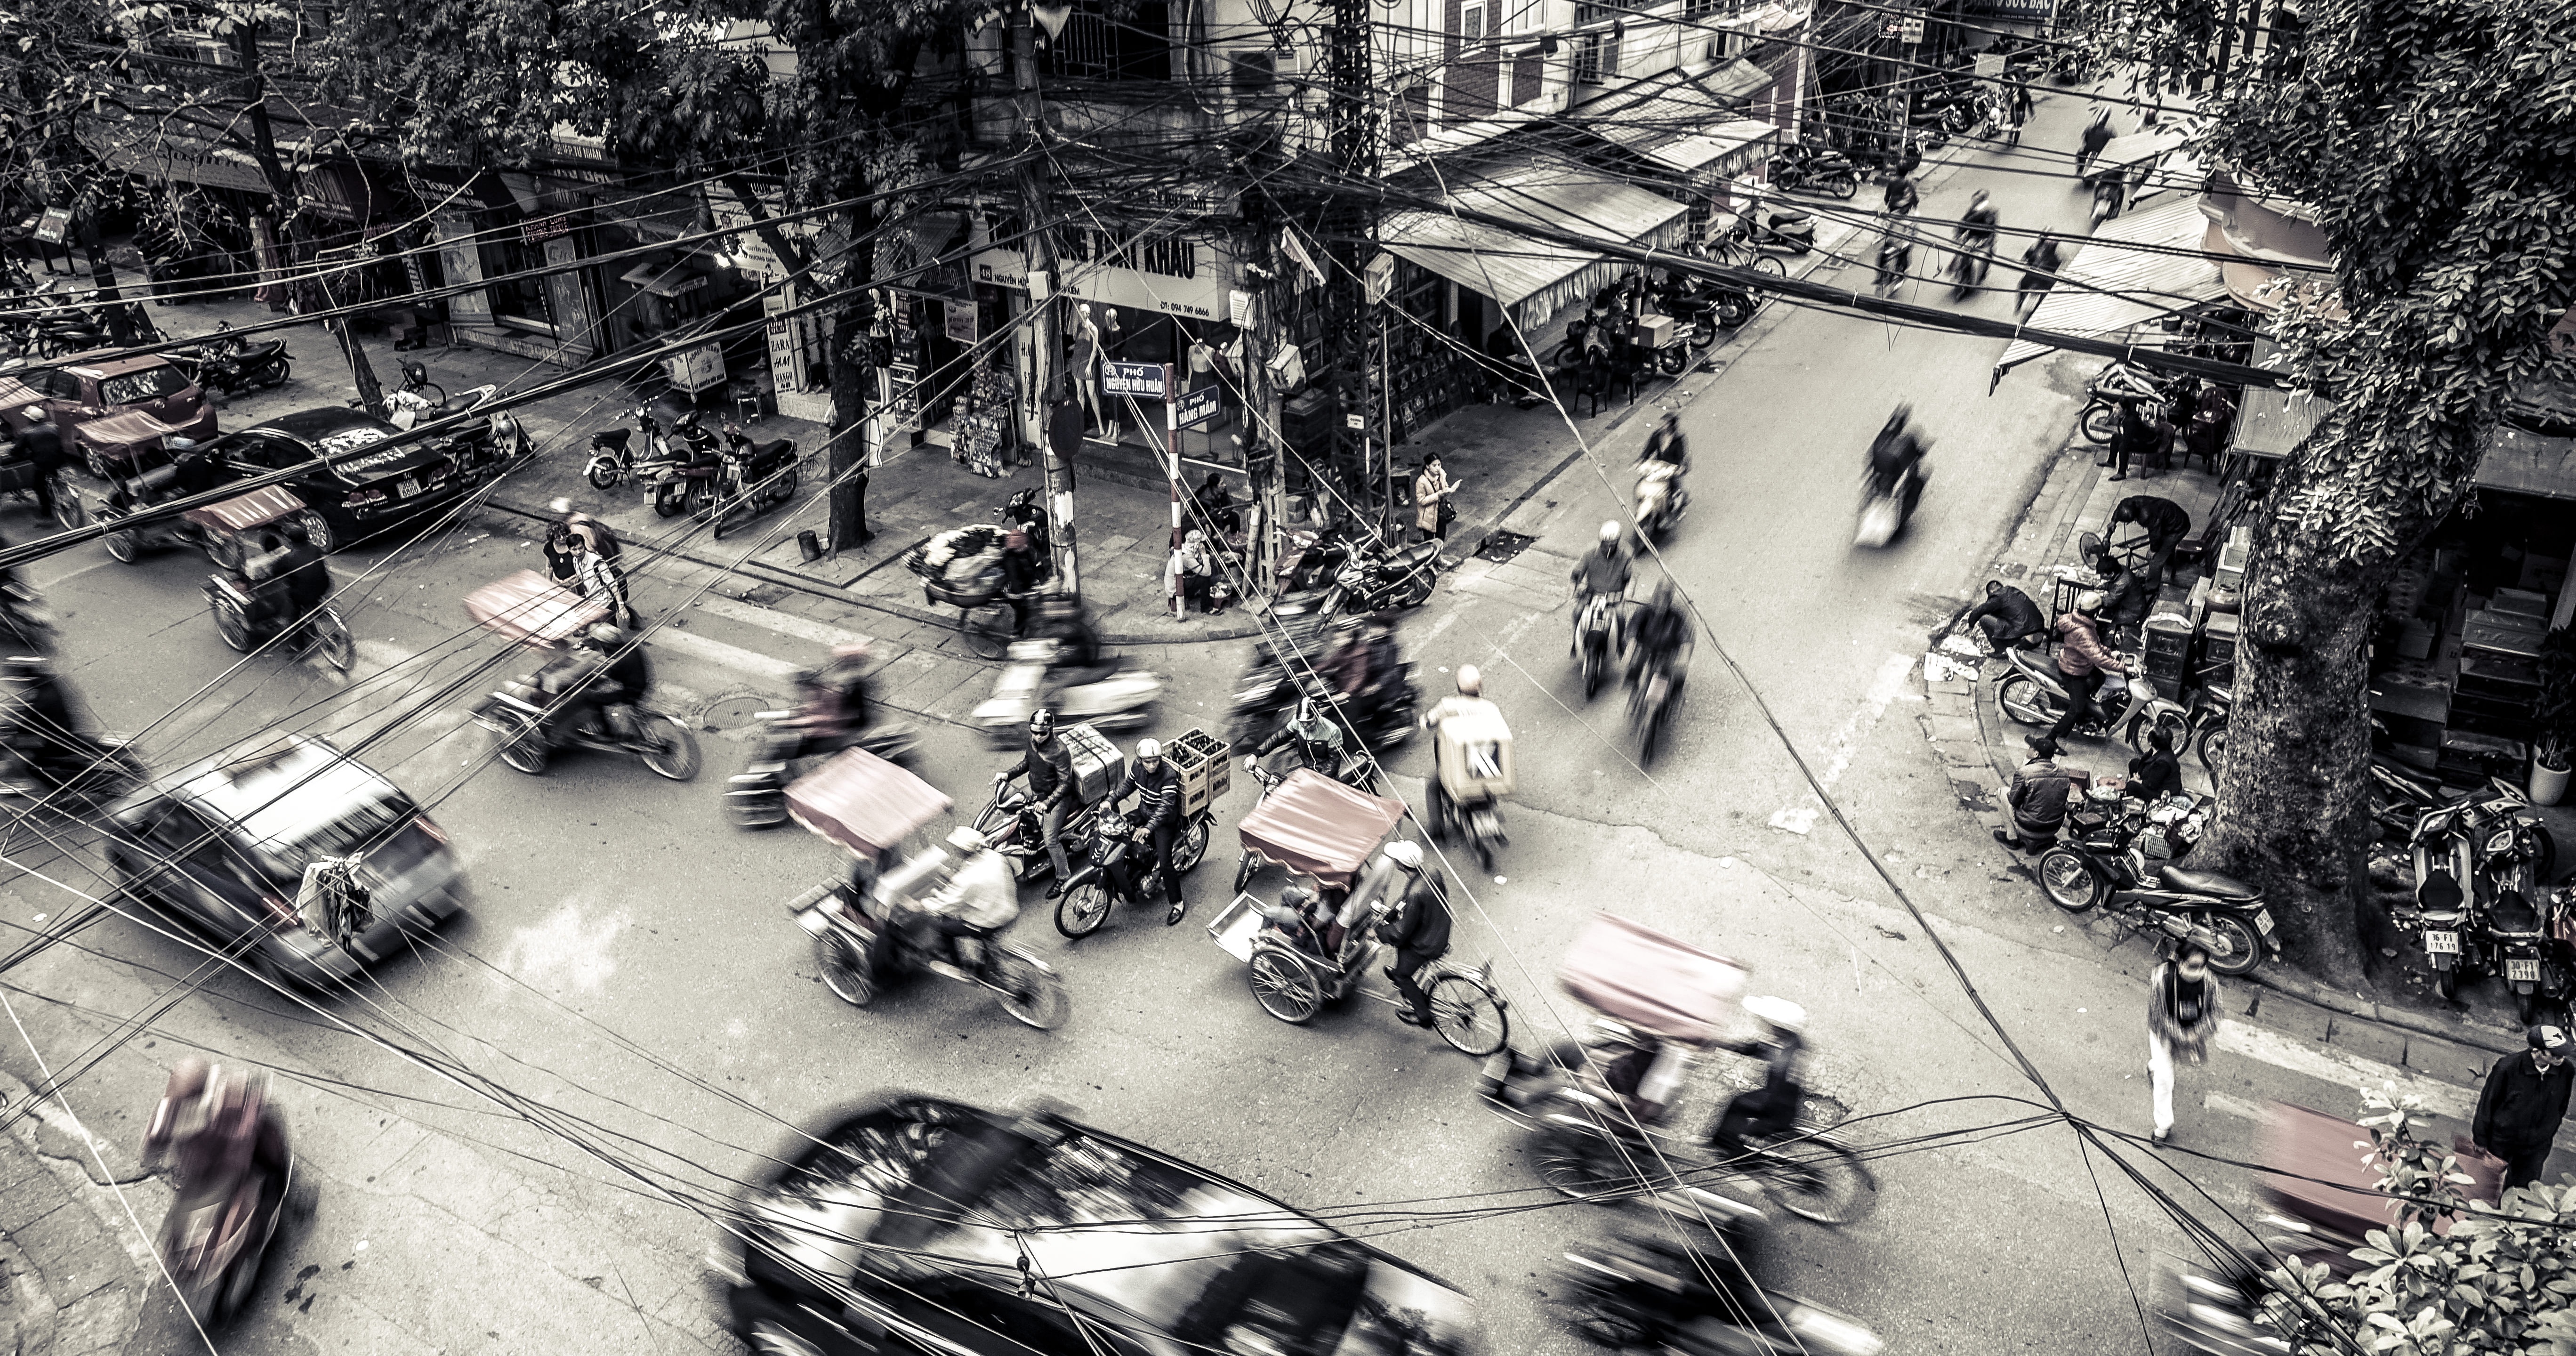
black and white, street, crowd, vehicle, monochrome, metropolis, urban area, monochrome photography, residential area